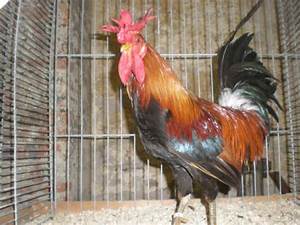
Label: chicken